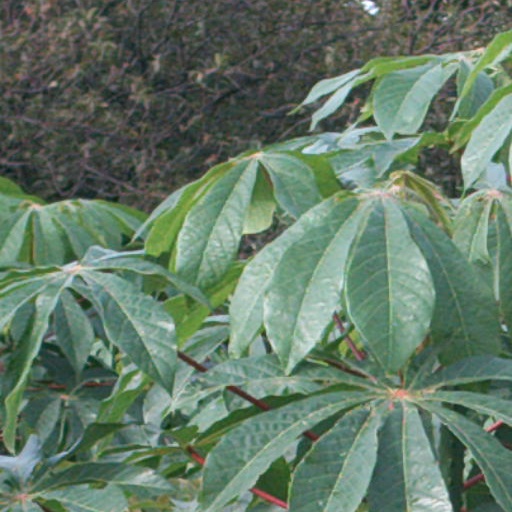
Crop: cassava